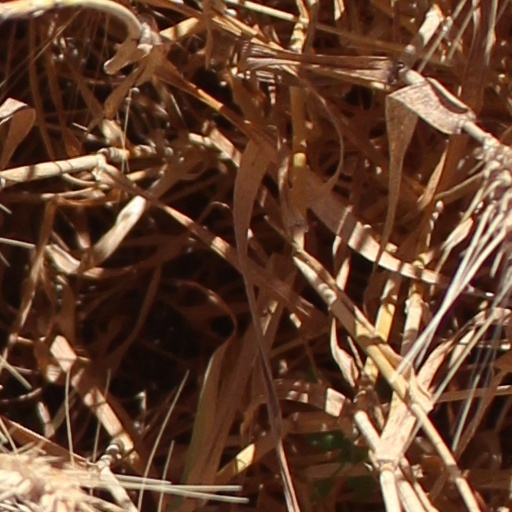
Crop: wheat